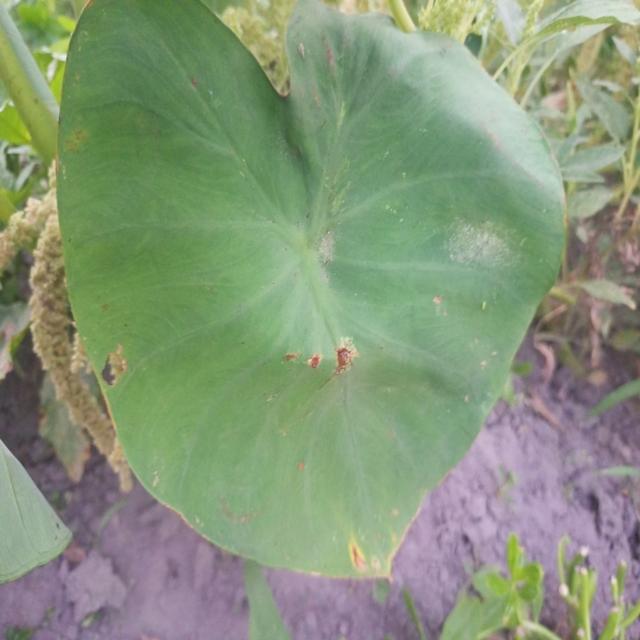
Label: Early_Blight